Carl Friedrich Behrens

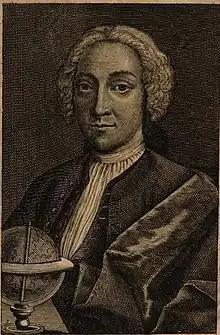

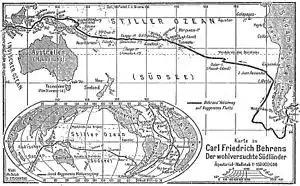
Map from Behrens' travel report

Carl Friedrich Behrens (Rostock in Mecklenburg, 1701–1750) was a German sailor and soldier who sailed as a corporal during the expedition led by Jacob Roggeveen to Southern Land, during which Easter Island was discovered, and he was among the first Europeans to set foot there.